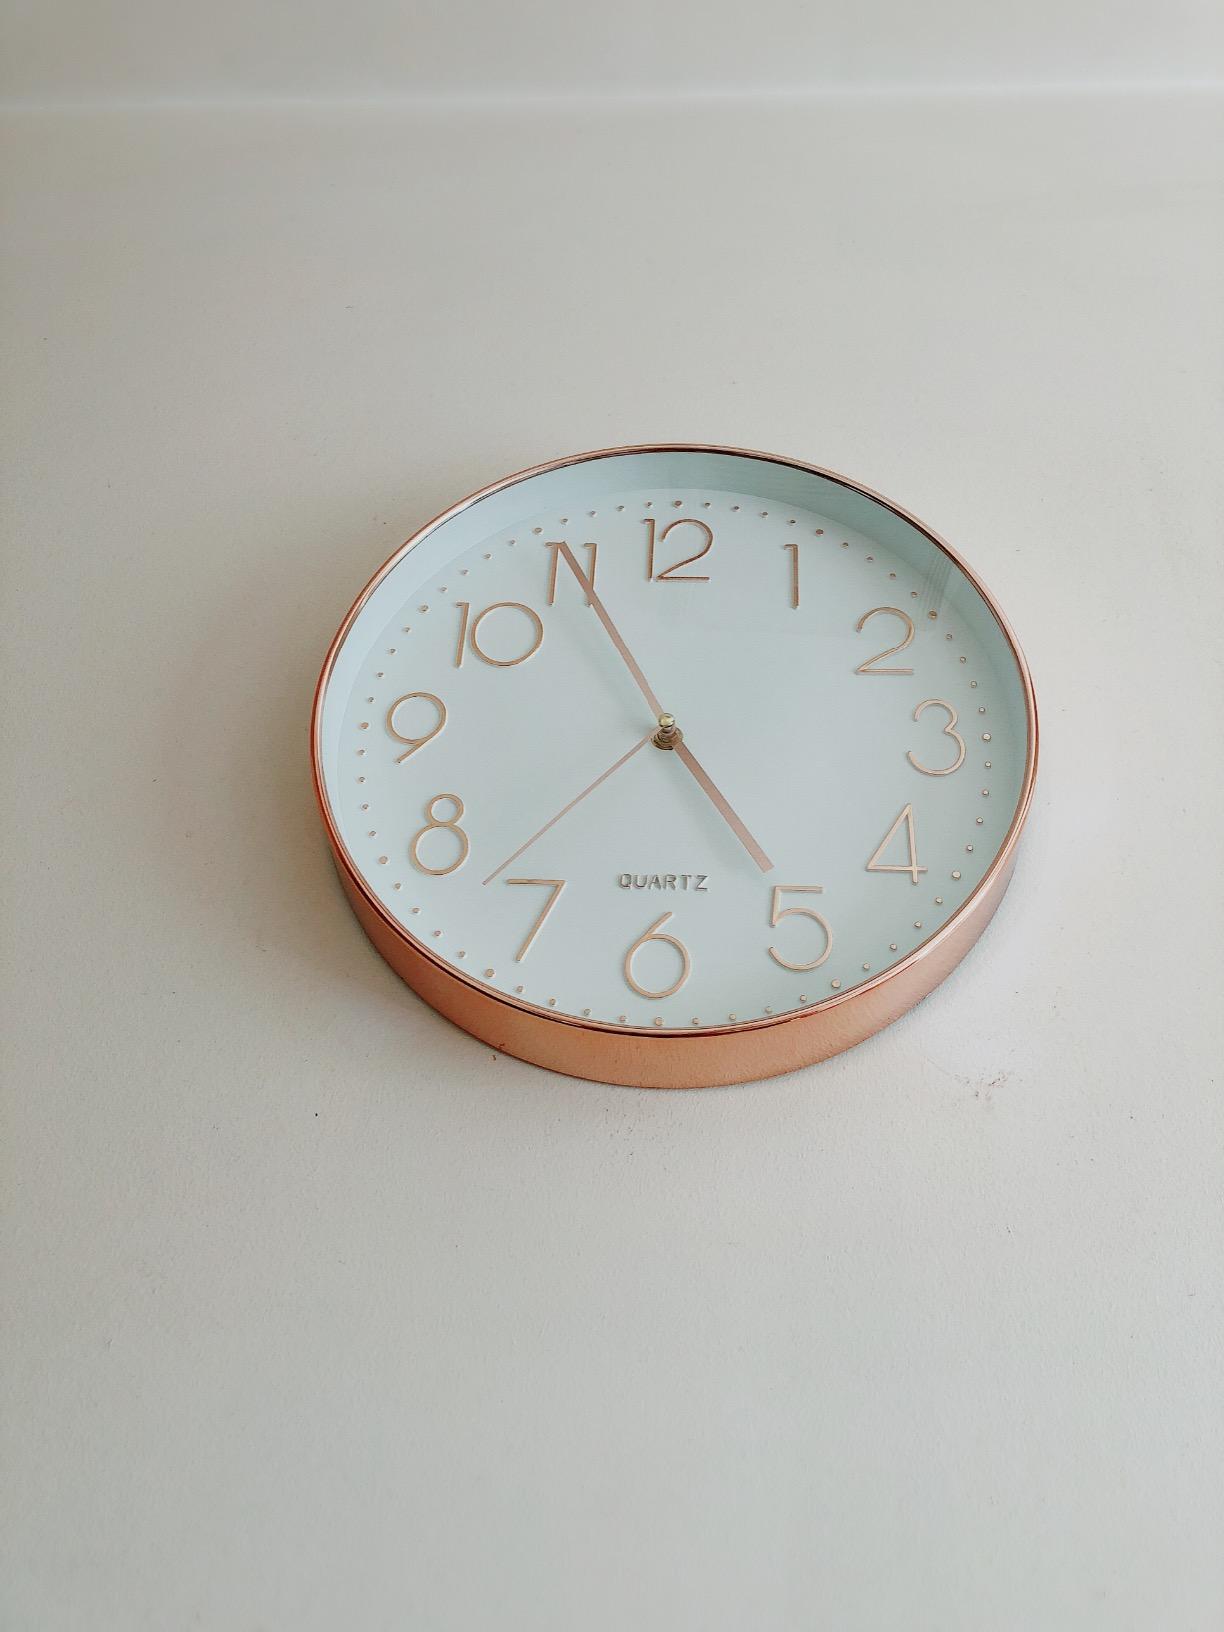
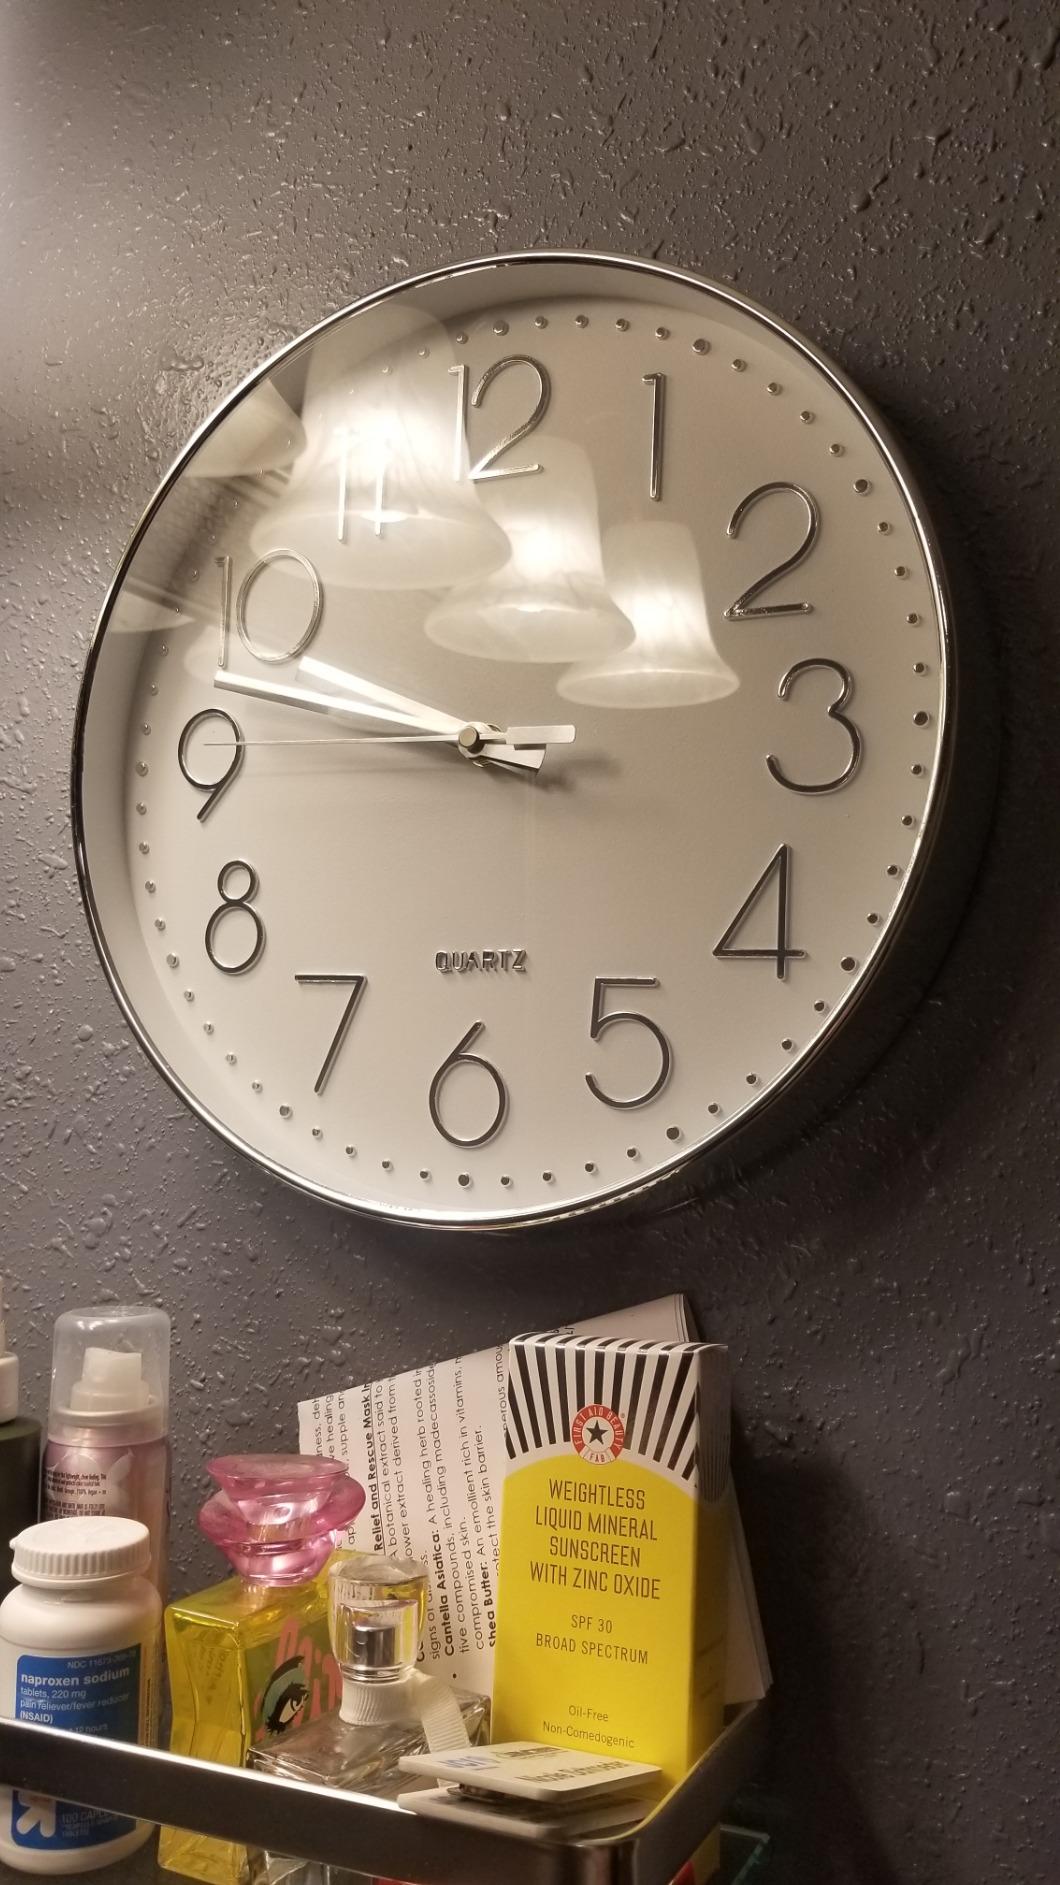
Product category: clock
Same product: no